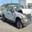
Label: pickup_truck